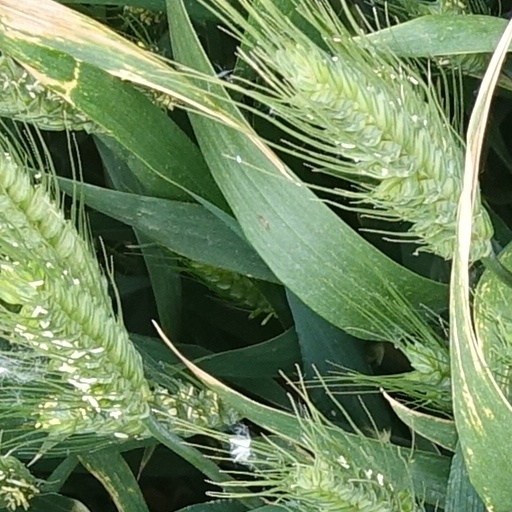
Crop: wheat